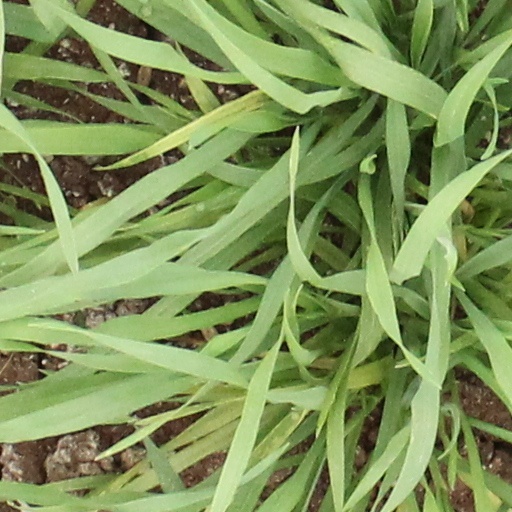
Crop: wheat